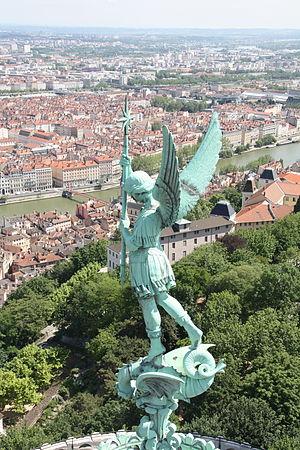
Statue de Saint-Michel terrassant le dragon, Toit de la Basilique Notre-Dame de Fourvière.
Paul-Émile Millefaut, né le 18 juillet 1848 à La Roche-de-Glun et mort à Lyon le 3 septembre 1907, est un sculpteur français.
La basilique Notre-Dame de Fourvière surplombe la ville de Lyon depuis le sommet de la colline de Fourvière depuis la fin du XIXᵉ siècle.